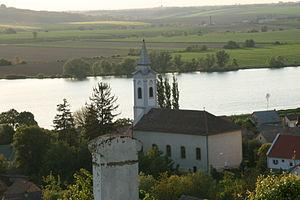
Alsómocsolád est un village et une commune du comitat de Baranya en Hongrie.